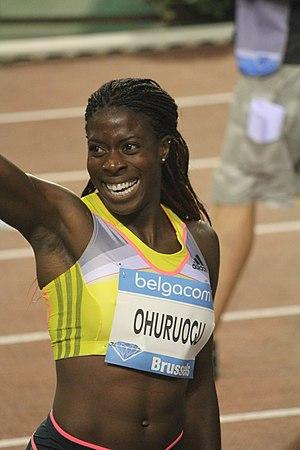
Le 400 mètres fait partie des épreuves inscrites au programme des premiers championnats du monde d'athlétisme, en 1983, à Helsinki.
Christine Ijeoma Ohuruogu est une athlète britannique d'origine nigériane, spécialiste du 400 mètres, championne olympique en 2008 et double championne du monde en 2007 et 2013. Elle est 8 fois médaillée aux championnats du monde.